Naive set theory

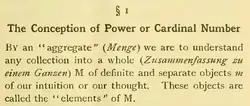
Passage with the original set definition of Georg Cantor

The definition of sets goes back to Georg Cantor. He wrote in his 1915 article "Beiträge zur Begründung der transfiniten Mengenlehre":